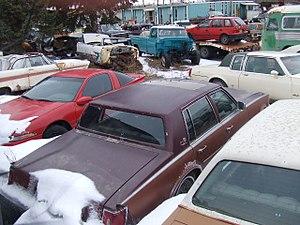
La Cadillac Seville est un modèle d’automobile produite par le constructeur automobile américain Cadillac. C’est une berline de luxe puis de luxe intermédiaire créée en 1975 et construite jusqu'en 2004 en 5 générations. La Cadillac STS lui a succédé.